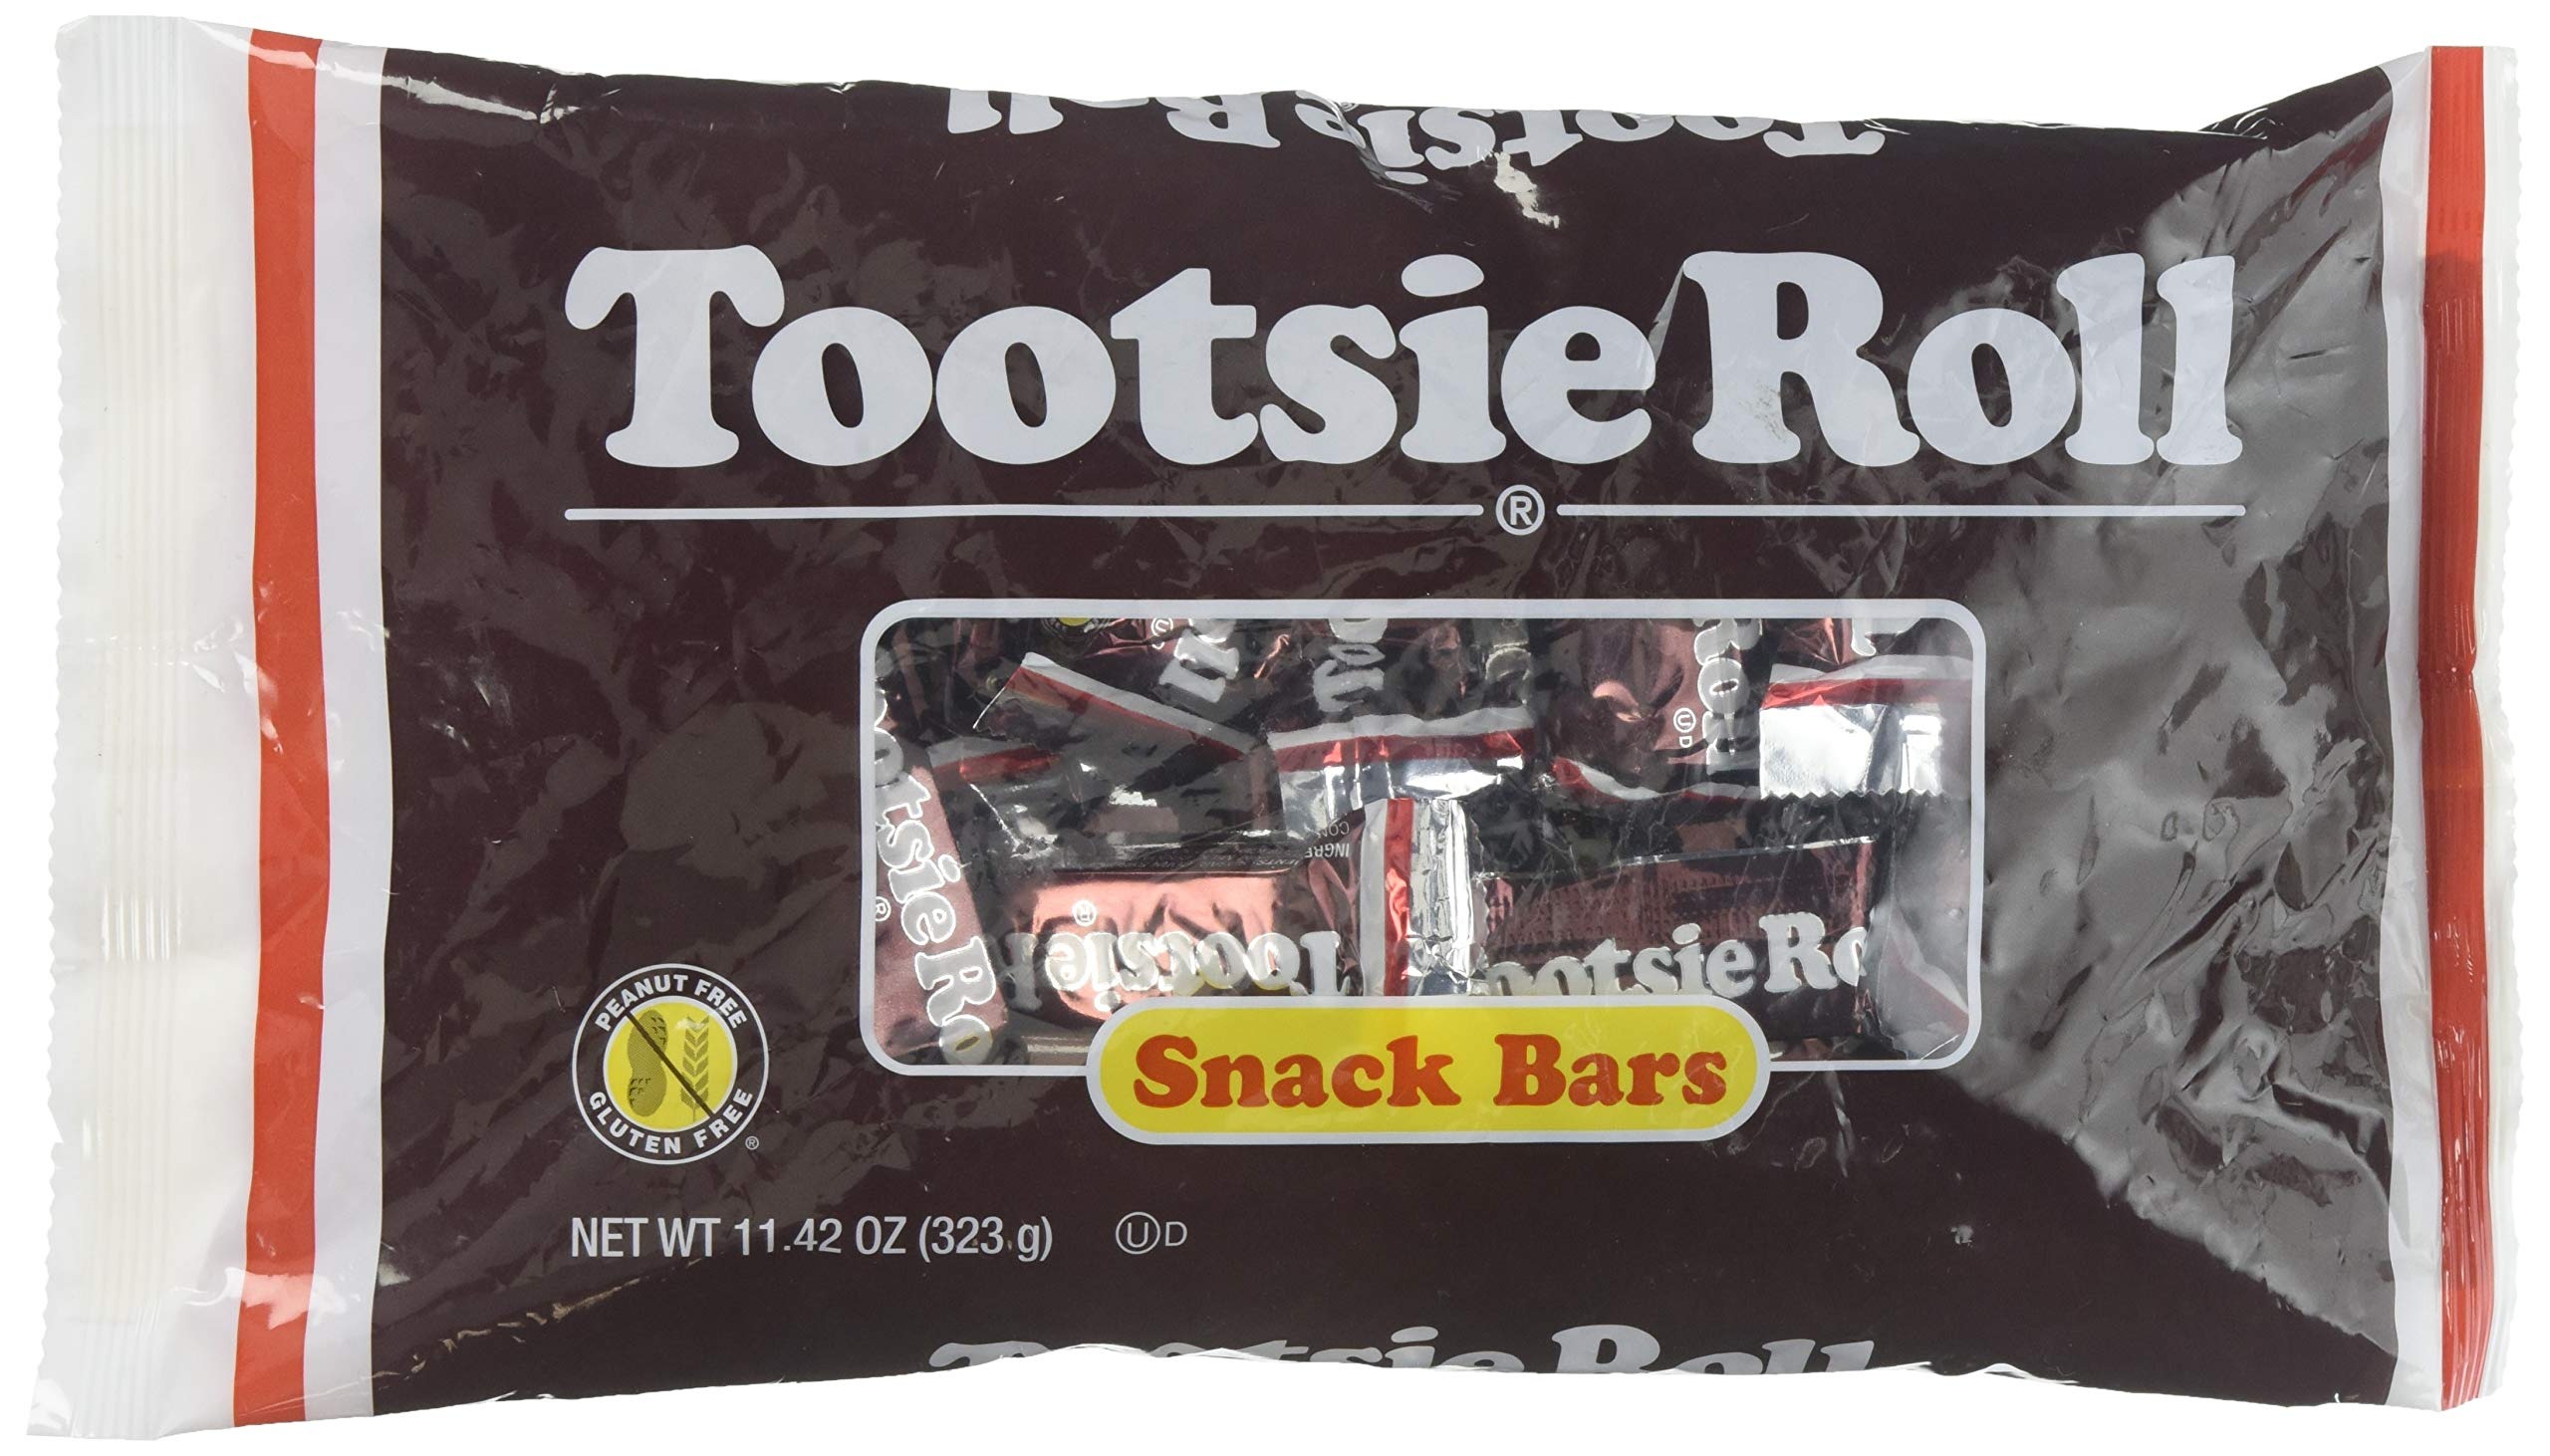
Item Name: Tootsie Roll Snack Bars 11.42 oz
Value: 11.42
Unit: Ounce

Price: 10.69